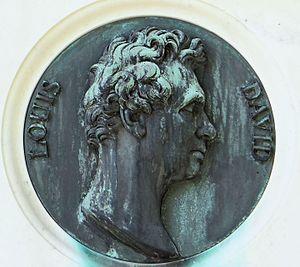
Cimetière du Père-Lachaise - Médaille de Jacques-Louis David sur la tombe de son épouse